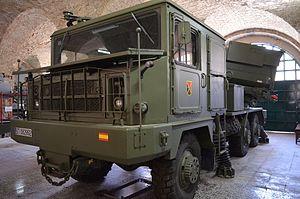
Teruel est un lance-roquettes multiple fabriqué par Santa Bárbara Sistemas/Empresa Nacional Santa Barbara.